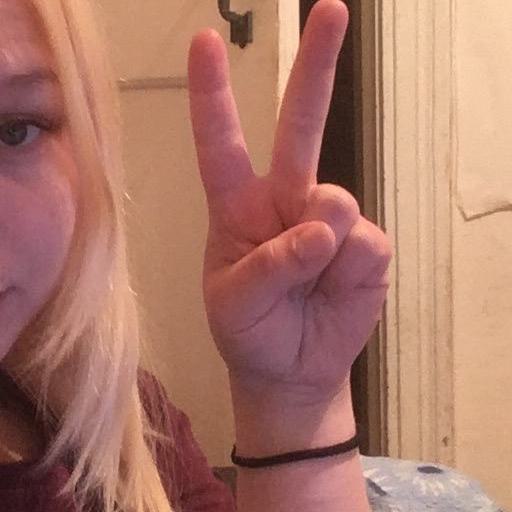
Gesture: peace